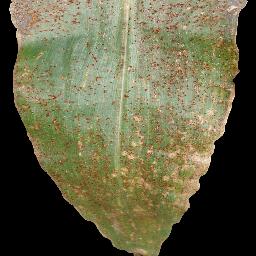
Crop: corn
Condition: (maize)_common_rust